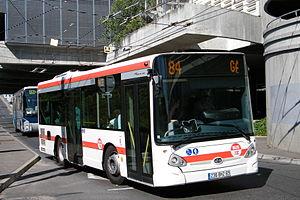
Cet Heuliez GX127 de la société Véolia Transport (Genay) arrive à la Gare de Vaise, sur la Ligne 84 du réseau TCL.
Transports en commun lyonnais est le nom commercial du réseau de transport en commun des 59 communes de la métropole de Lyon, de la communauté de communes de l'Est lyonnais et de 7 communes limitrophes du département du Rhône, qui rassemblent au total environ 1,4 million d’habitants. Il s'agit du deuxième réseau de transports en commun urbains français. Le Syndicat mixte des transports pour le Rhône et l'agglomération lyonnaise en est l'autorité organisatrice et le propriétaire de la marque « TCL ».